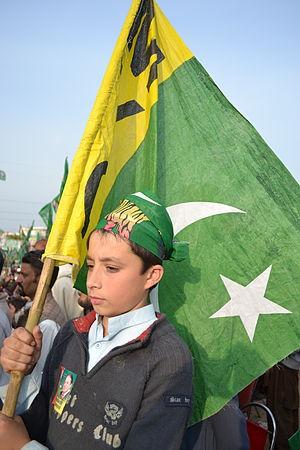
Maryam Nawaz Sharif ou plus simplement Maryam Nawaz, née le 28 octobre 1973 à Lahore, est une femme politique pakistanaise. Elle est la fille du dirigeant pakistanais Nawaz Sharif et est à ce titre pressentie pour devenir son successeur politique.